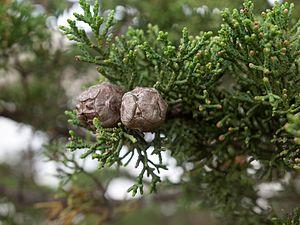
Le cyprès de Lambert ou cyprès de Monterey est une espèce d'arbre de la famille des Cupressacées, endémique de la côte centrale de la Californie.